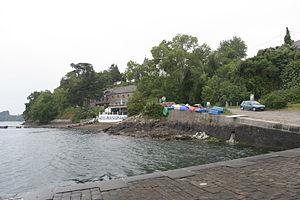
Cale de Jouvente au bord de la Rance à Pleurtuit.
Les Fions sont des créatures du petit peuple surtout mentionnées dans le folklore maritime de la Haute-Bretagne, de type lutin. Ils sont peut-être d'origine anglaise. L'essentiel des récits à leur sujet provient des collectes de Paul Sébillot, à la fin du XIXᵉ siècle. Caractérisés par leur habitat dans les rochers et les grottes du rivage nord de la Bretagne, les Fions mènent une vie militaire en communauté avec les fées des houles, dont ils sont les serviteurs. Organisés en bataillons, ils guerroieraient sur un navire en or. D'après les contes, ils possèdent du bétail qu'ils font paître et donnent parfois des objets enchantés ou de la nourriture aux humains. Pierre Dubois et Joann Sfar font intervenir un Fion dans la série de bande dessinée Petrus Barbygère, en 1996 et 1997.
Pleurtuit est une commune française située dans le département d'Ille-et-Vilaine en région Bretagne, peuplée de 6 806 habitants.